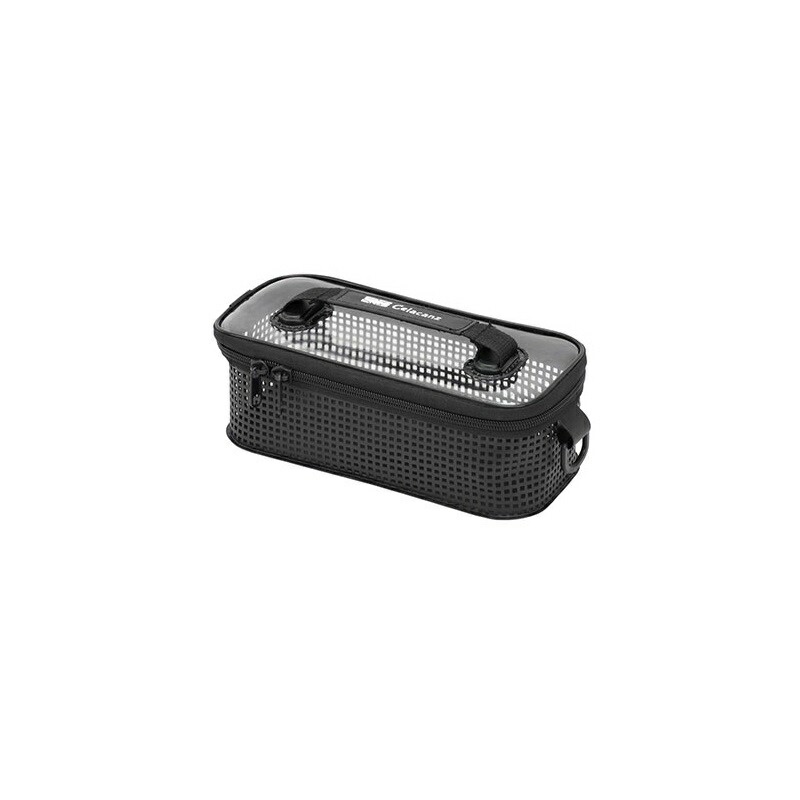
UFC-754 メッシュケース M ブラック
X'SELL mesh case M エクセル メッシュケース M ●品 番：UFC-754 ●カラー：ブラック ●サイズ：M(24.5×11×9cm)
Brand: つり具のブンブン
Category: Sporting Goods > Athletics > Boxing & Martial Arts > Boxing & Martial Arts Training Equipment > Punching & Training Bag Accessories > Punching & Training Cases